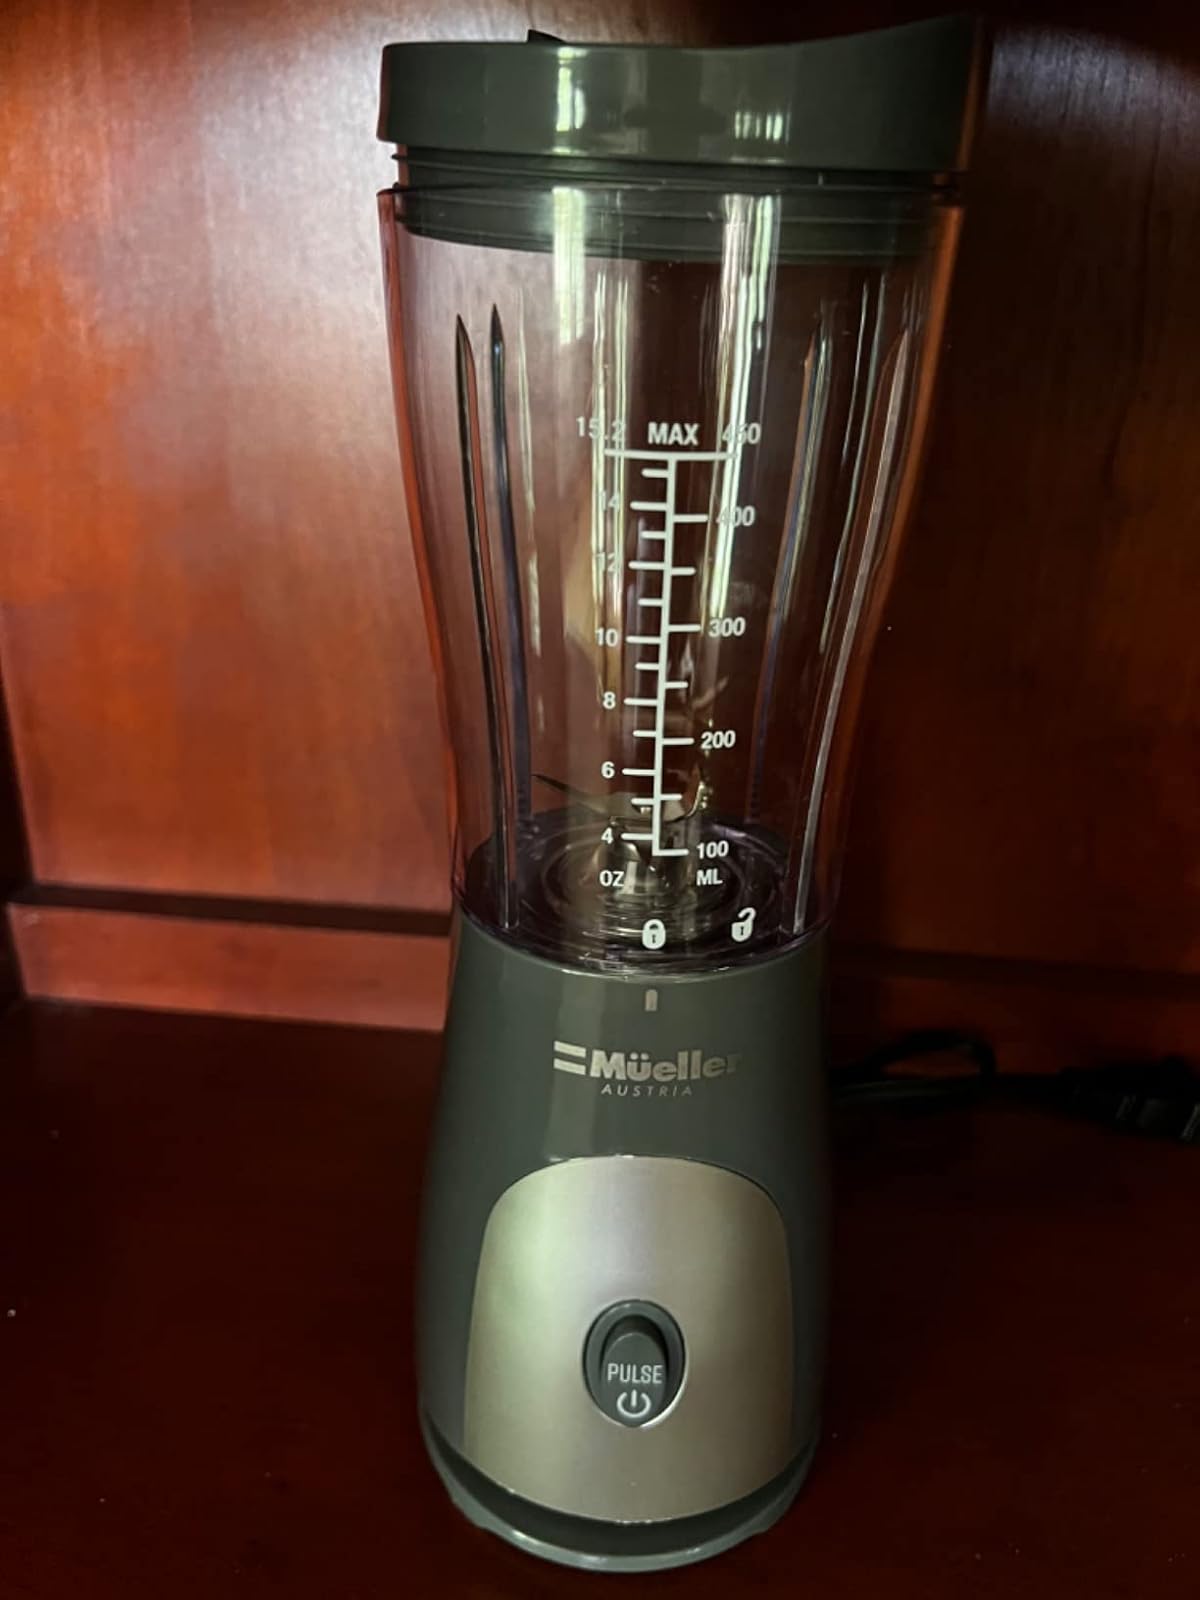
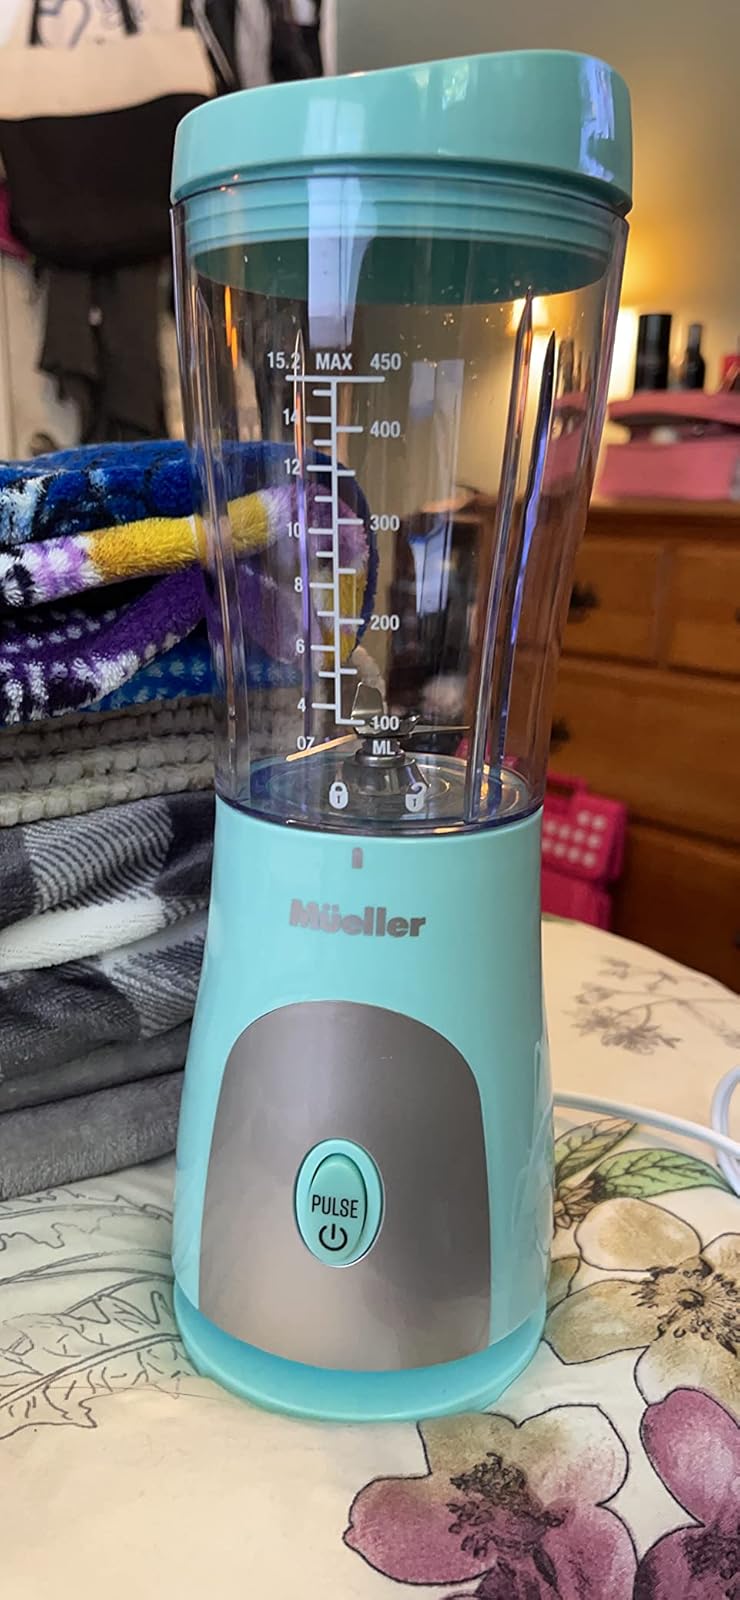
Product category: items_blender
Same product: no